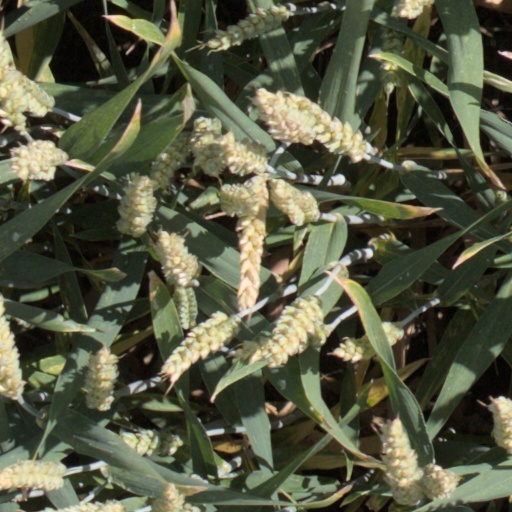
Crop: wheat